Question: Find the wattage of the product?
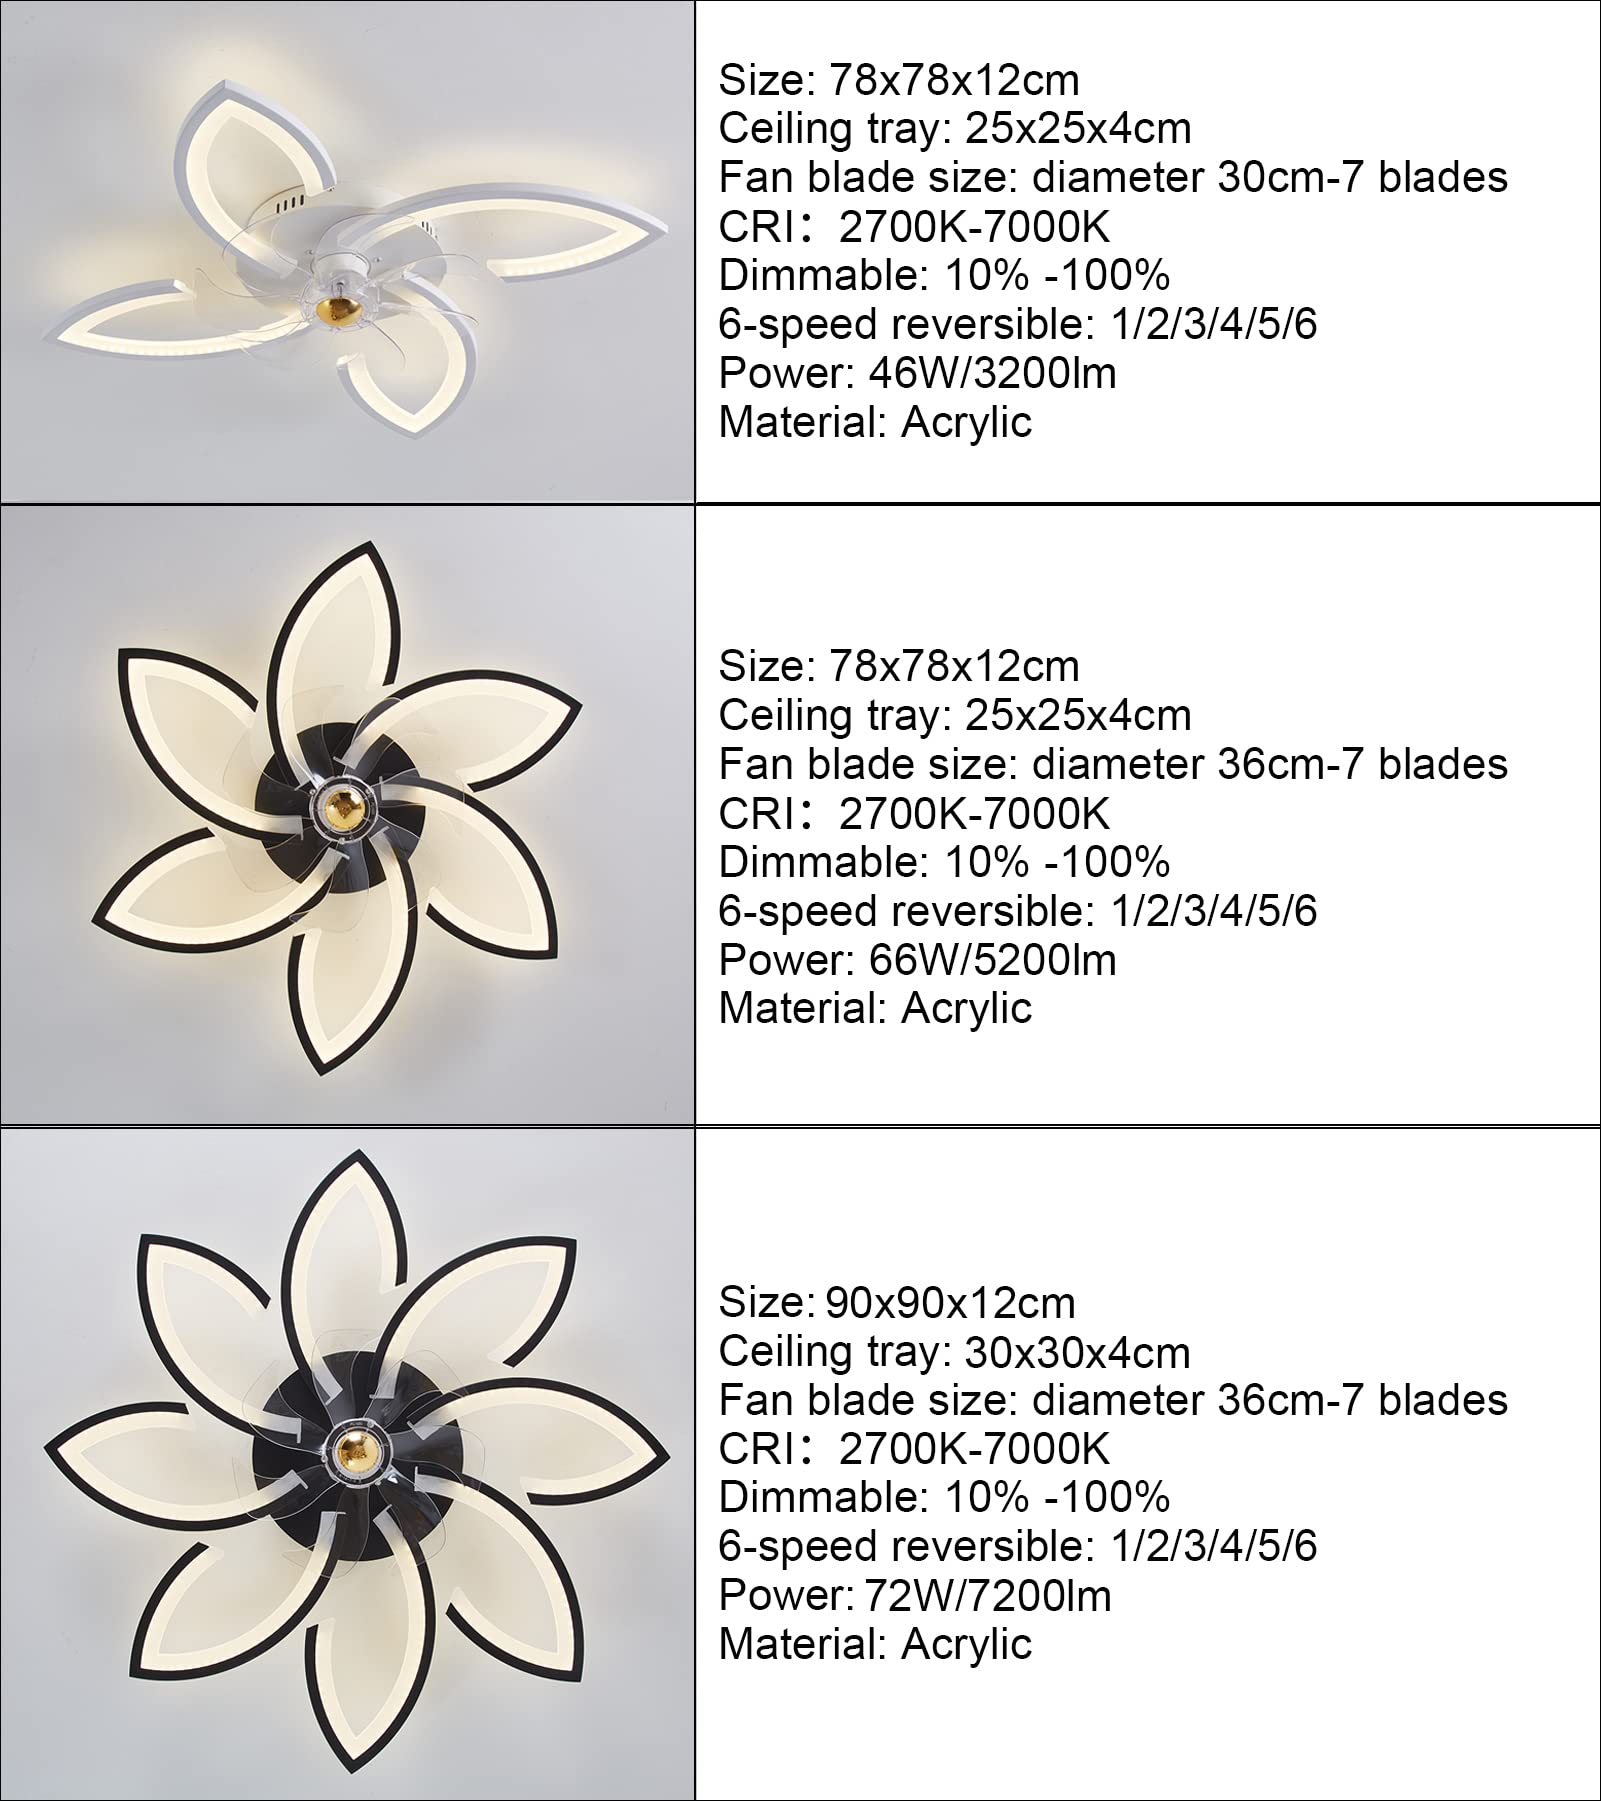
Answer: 46.0 watt